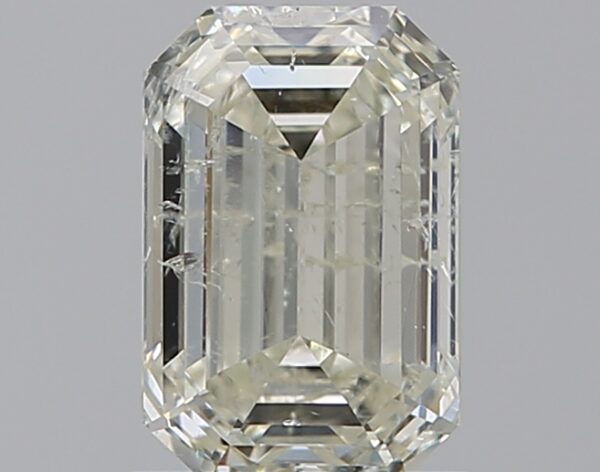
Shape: emerald
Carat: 1.23
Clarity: SI2
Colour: K
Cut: EX
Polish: EX
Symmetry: EX
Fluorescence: N
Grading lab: IGI
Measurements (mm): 7.41 x 4.92 x 3.36